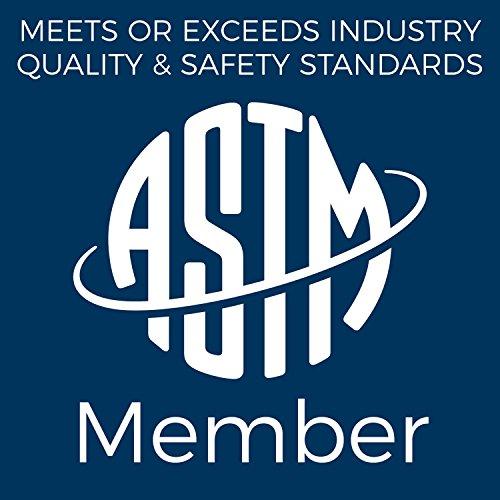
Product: Skywalker Trampolines 15-Foot Jump N’ Dunk Trampoline with Enclosure Net - Basketball Trampoline
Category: Sports & Outdoors | Sports & Fitness | Leisure Sports & Game Room | Trampolines & Accessories | Trampolines
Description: SLAM DUNK BASKETBALL HOOP: Made of soft, safe play materials with a hook and loop breakaway rim to minimize damage to enclosure net and poles; includes 1 foam basketball.
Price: $349.99
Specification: Product Dimensions:         108.3 x 180 x 180 inches ; 190 pounds    |Shipping Weight: 210 pounds (View shipping rates and policies)|Domestic Shipping: Currently, item can be shipped only within the U.S. and to APO/FPO addresses. For APO/FPO shipments, please check with the manufacturer regarding warranty and support issues.|International Shipping: This item is not eligible for international shipping.  Learn More|ASIN: B00PCGHJPQ|Item model number: SWJD15B.1|    #2    in Recreational Trampolines